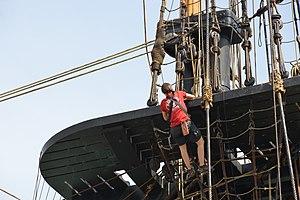
Travaux de matelotage (sur pont, mature, voilure et cordages) sur L'Hermione. La Rochelle, Charente-Maritime, France.